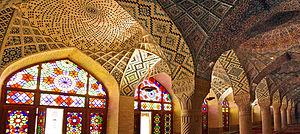
L´intérieur de la mosquée Nasir-ol-molk à Chiraz, Iran